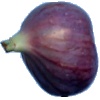
Label: Fig 1